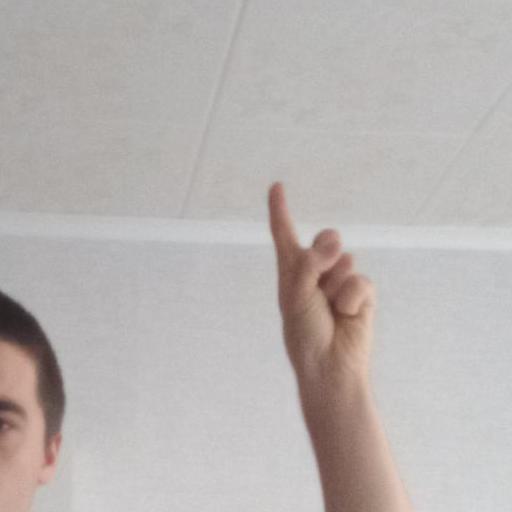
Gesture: one